Geeta Anand

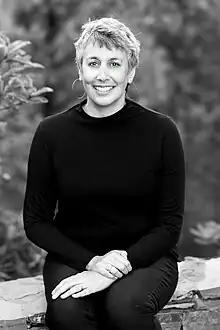
Geeta Anand in 2023

Anand began her career in journalism working for the "Rutland Herald" between 1990 and 1994 "covering a range of beats, from local government to courts and crime." For the next four years, she worked for "The Boston Globe". Starting 1998, Anand began working for "The Wall Street Journal" writing for its New England regional edition before moving to New York City and covering biotechnology for the same newspaper.